Emma Koivisto

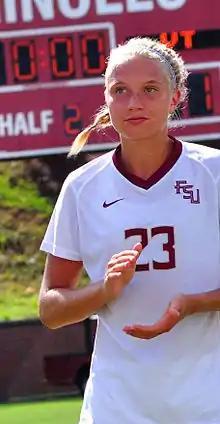
Koivisto playing for Florida State Seminoles in 2014

Emma Wilhelmina Koivisto (born 25 September 1994) is a Finnish professional footballer who plays as a midfielder for Serie A Femminile club AC Milan and the Finland national team.